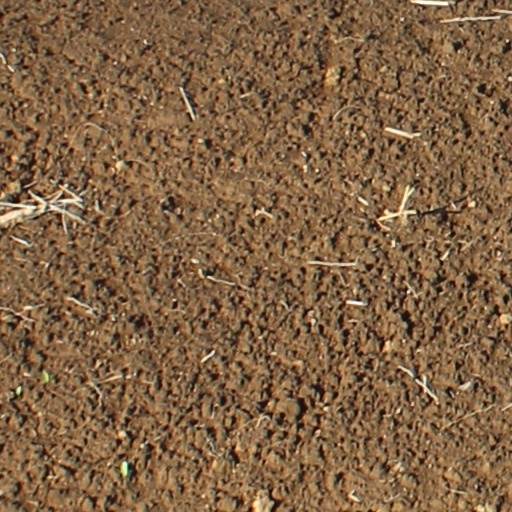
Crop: wheat